Thomas Goodwillie (sculptor)

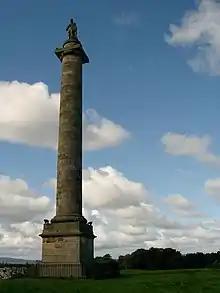

Thomas Goodwillie was a Scottish sculptor active in Moray in the nineteenth century. He is known for carving the statue of George Gordon in his robes of the office of chancellor of Marischall College, Aberdeen, in 1855, which sits atop the Duke of Gordon's Monument, and for his work with David Bryce, creating many of the sculptures that decorate Cullen House. He worked with Alexander Reid on numerous buildings, including the parish church at Inverkeithny, and the Falconer Museum in Forres, for which he carved the faces of eminent scientists into the keystones of the arched interior. He also carved the bull's head into the keystone of the arch at the west front of Alexander Ross's large Italianate range at Home Farm in Kinloss, and he created the cartouche featuring Saint Giles in the town hall in Elgin.